Solemn assembly

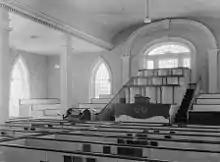
Interior of the Kirtland Temple, where the first Latter Day Saint solemn assembly was held in 1836

The first solemn assembly connected to a temple dedication in modern times was held on March 30, 1836, as part of the dedication of the Kirtland Temple, the first temple built in the Latter Day Saint movement. Prior to the dedication, Smith taught church members, "We must have all things prepared, and call our solemn assembly as the Lord has commanded us, that we may be able to accomplish His great work, and it must be done in God's own way. The House of the Lord must be prepared, and the solemn assembly called and organized in it, according to the order of the House of God." The dedication of the Kirtland Temple introduced many elements of solemn assemblies connected with temple dedications that are still used today, including the Hosanna Shout and the singing of "The Spirit of God Like a Fire Is Burning," a hymn written by W. W. Phelps. Solemn assemblies have been held in connection with the dedications of all LDS Church temples.